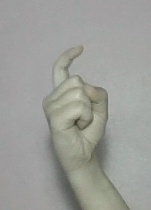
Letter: ra